Palazzo Gerolamo Grimaldi

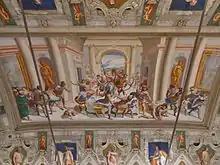
Luca Cambiaso, "Ulysses saves the Proci"

The fresco decoration of many interior rooms by Luca Cambiaso, Giovanni Battista Castello, Lazzaro Calvi and others was started between 1556 and 1566 under the commission of Gerolamo's son, Giovanni Battista Grimaldi, owner of the famous villa Grimaldi detta La Fortezza in Sampierdarena.